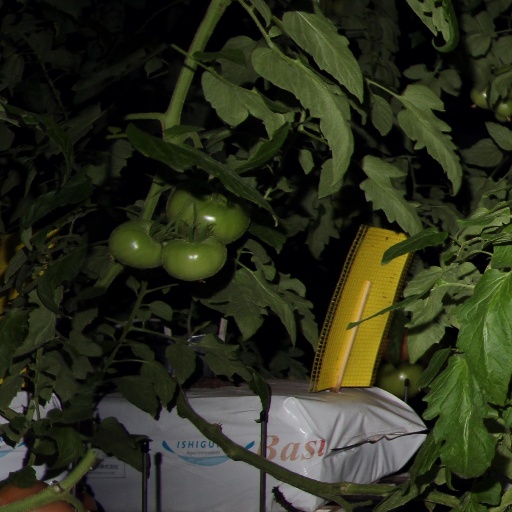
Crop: tomato